Real American Freestyle

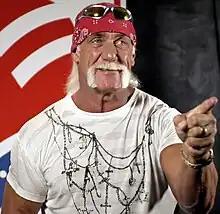
Hulk Hogan, co-founder

Chad Bronstein and Terri Francis partnered with Hulk Hogan to launch Real American Beer in 2024, which carried Hogan's likeness. The beer was a nod to "Real American", Hogan's longtime professional wrestling theme song. That same year, they began to develop plans for a new sport wrestling venture.